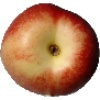
Label: nectarine